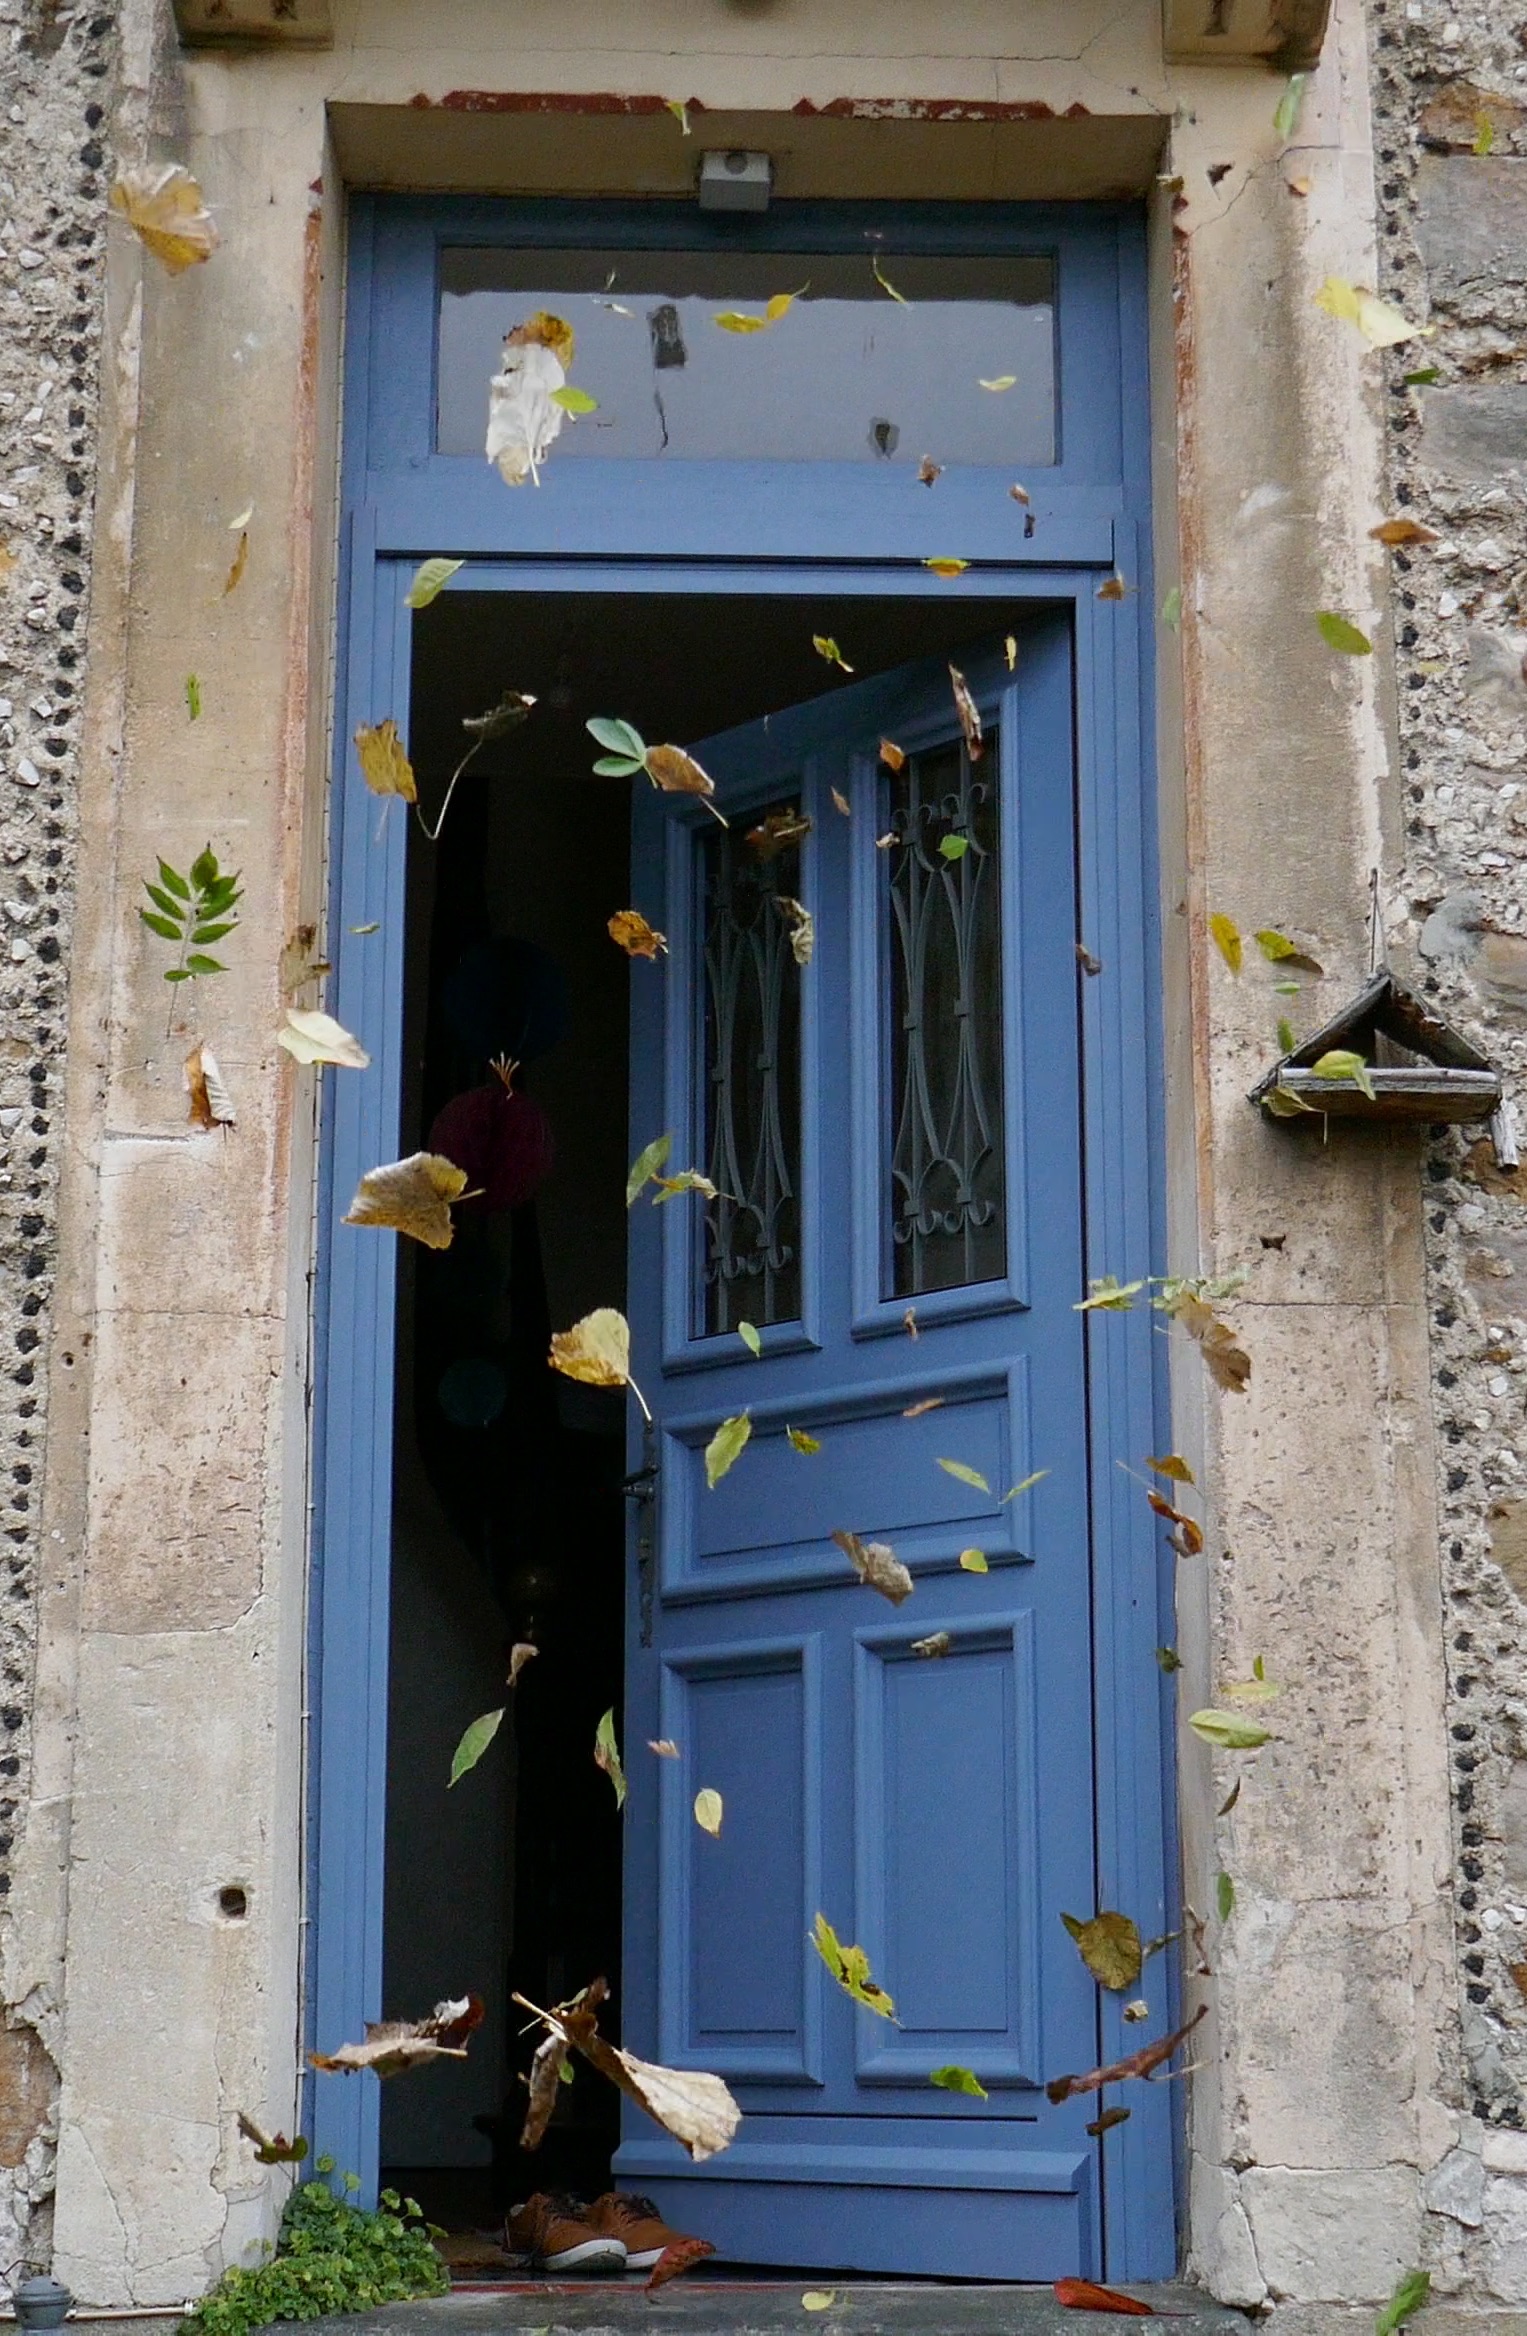
house, window, wall, shed, facade, blue, furniture, door